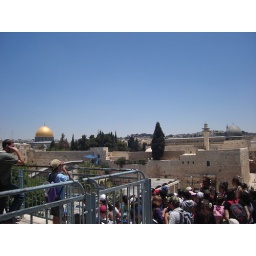
Dome of the rock in front of the western wall